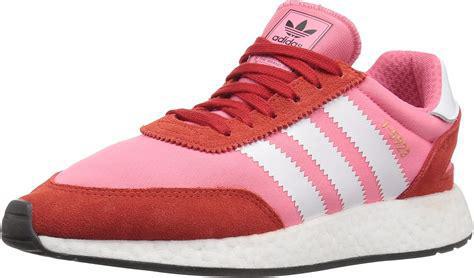
Brand: Adidas
Model: I 5923